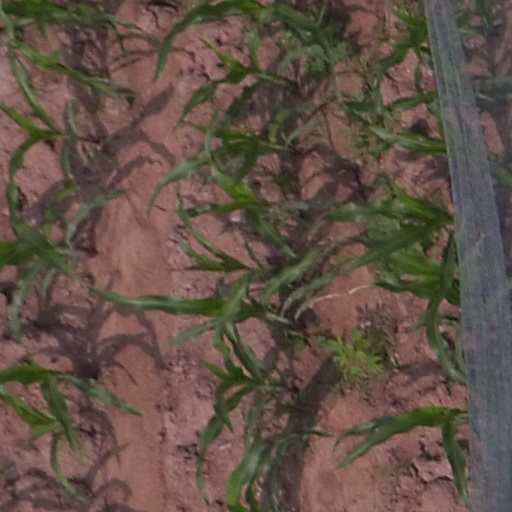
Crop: maize; corn